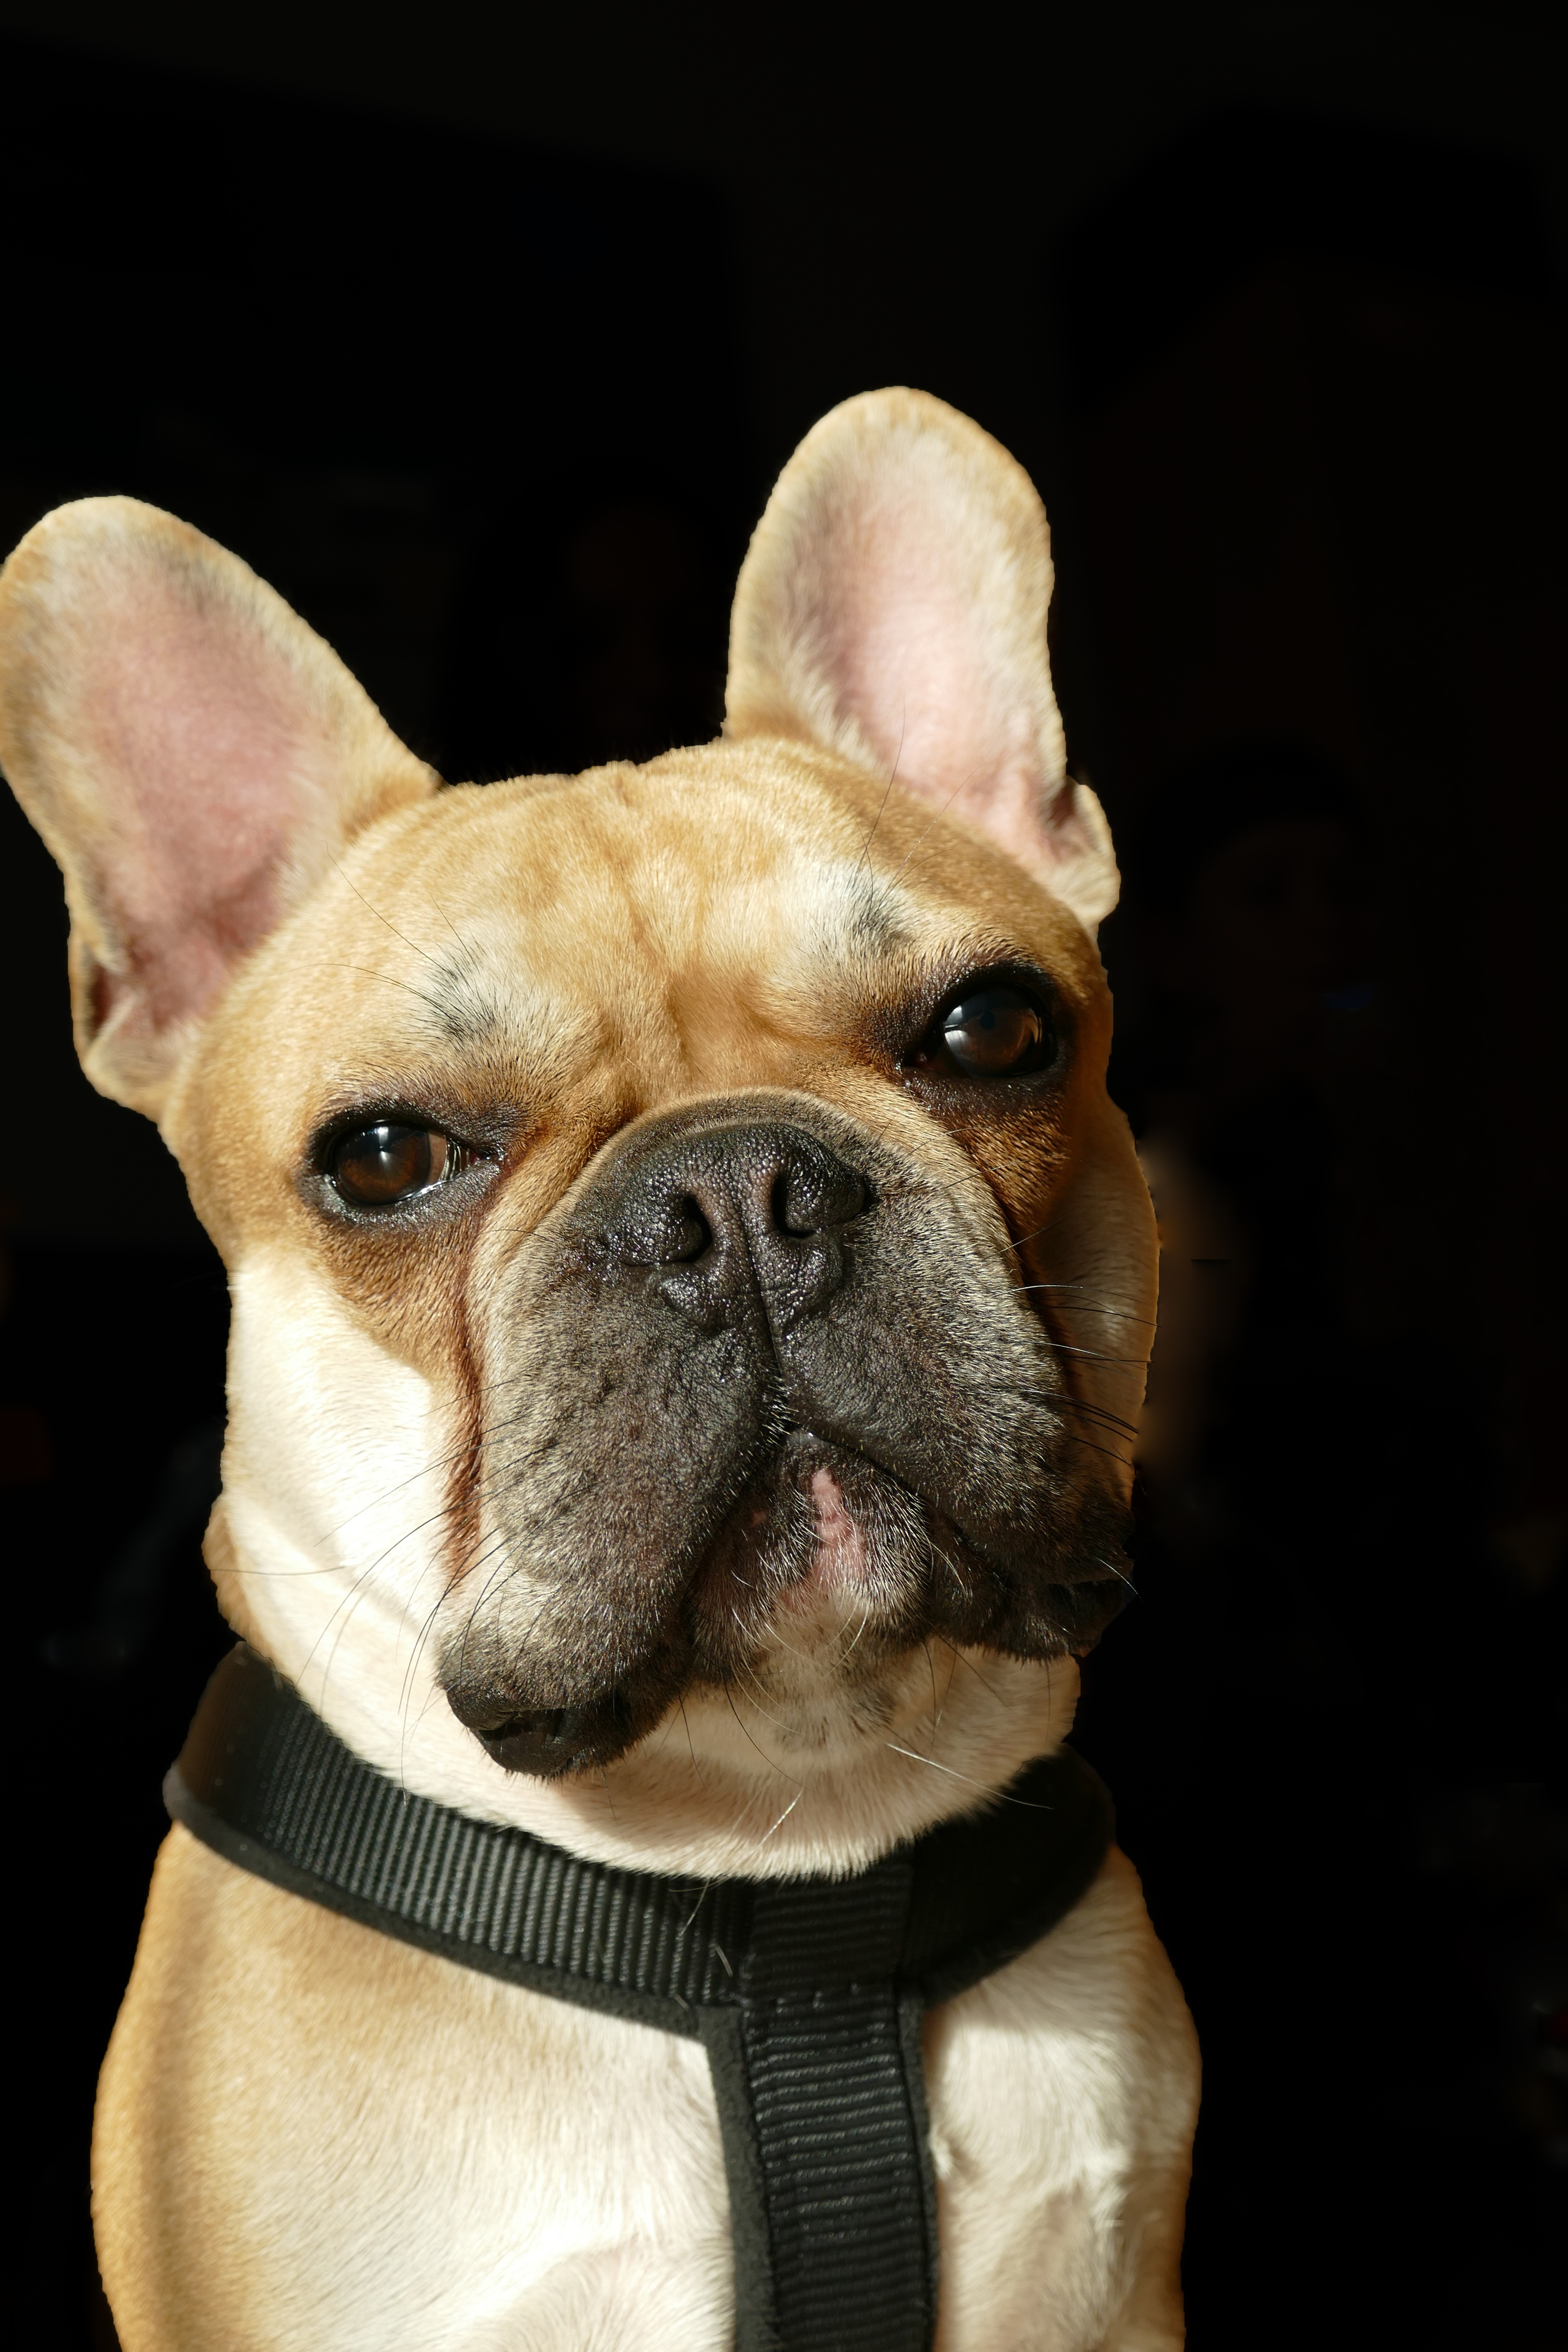
sweet, puppy, dog, animal, cute, pet, portrait, mammal, bulldog, french, snout, vertebrate, french bulldog, attention, dog breed, obedience, hundeportrait, old english bulldog, dog like mammal, carnivoran, olde english bulldogge, toy bulldog, british bulldogs